Melis Alphan

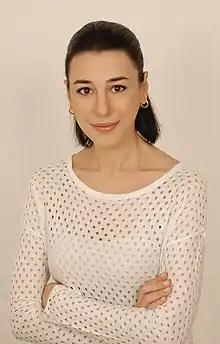
Melis Alphan

Melis Alphan (Melis Çelebi; born 1978), is a Turkish journalist and author. She is known for her women's rights activism and her fashion journalism.